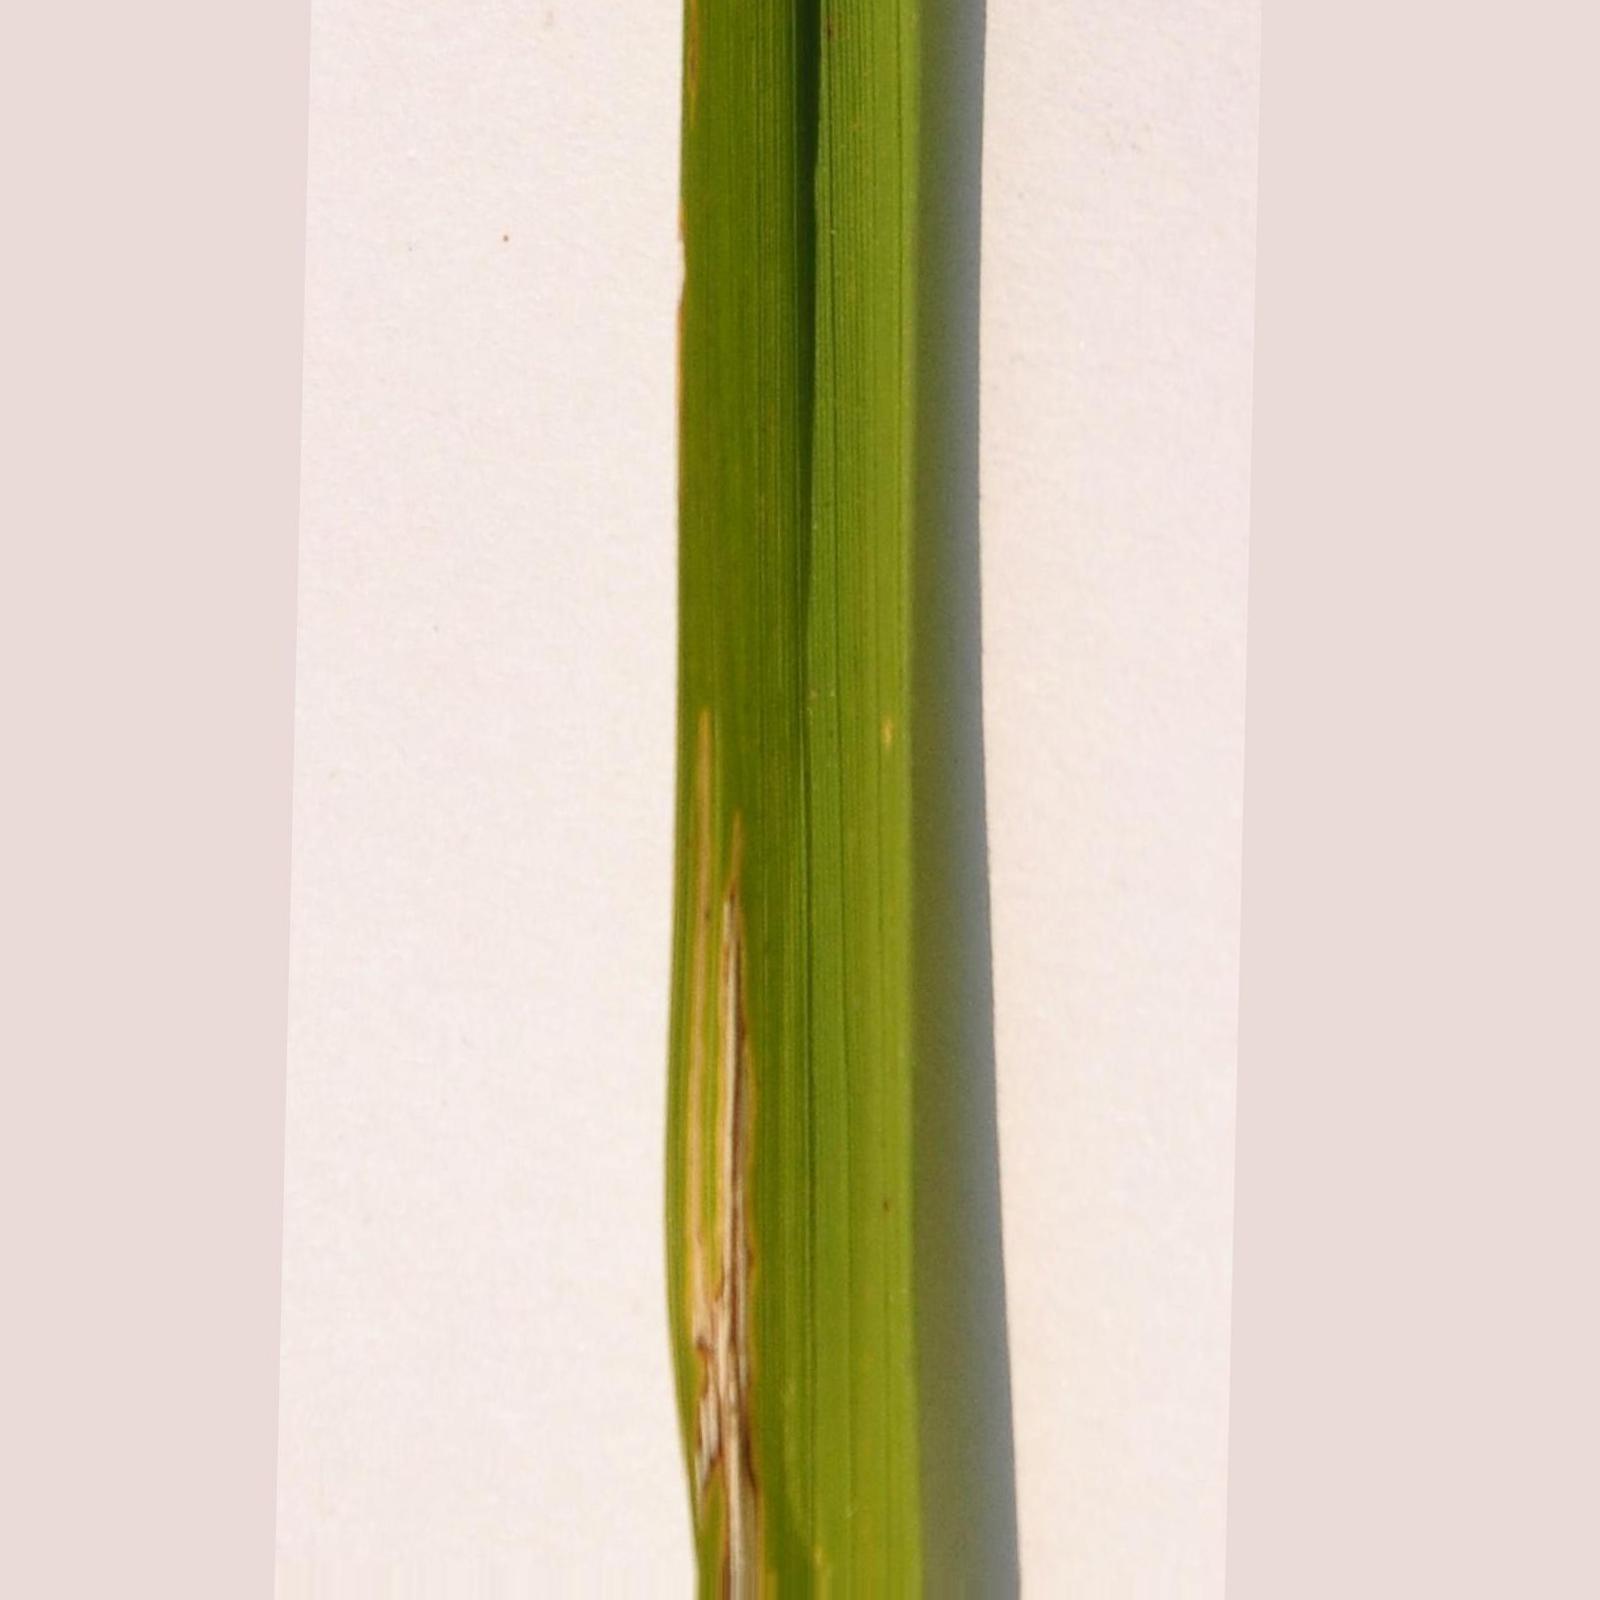
Nhãn: Bệnh Bạc lá (Bacterial leaf blight)